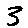
Label: 3